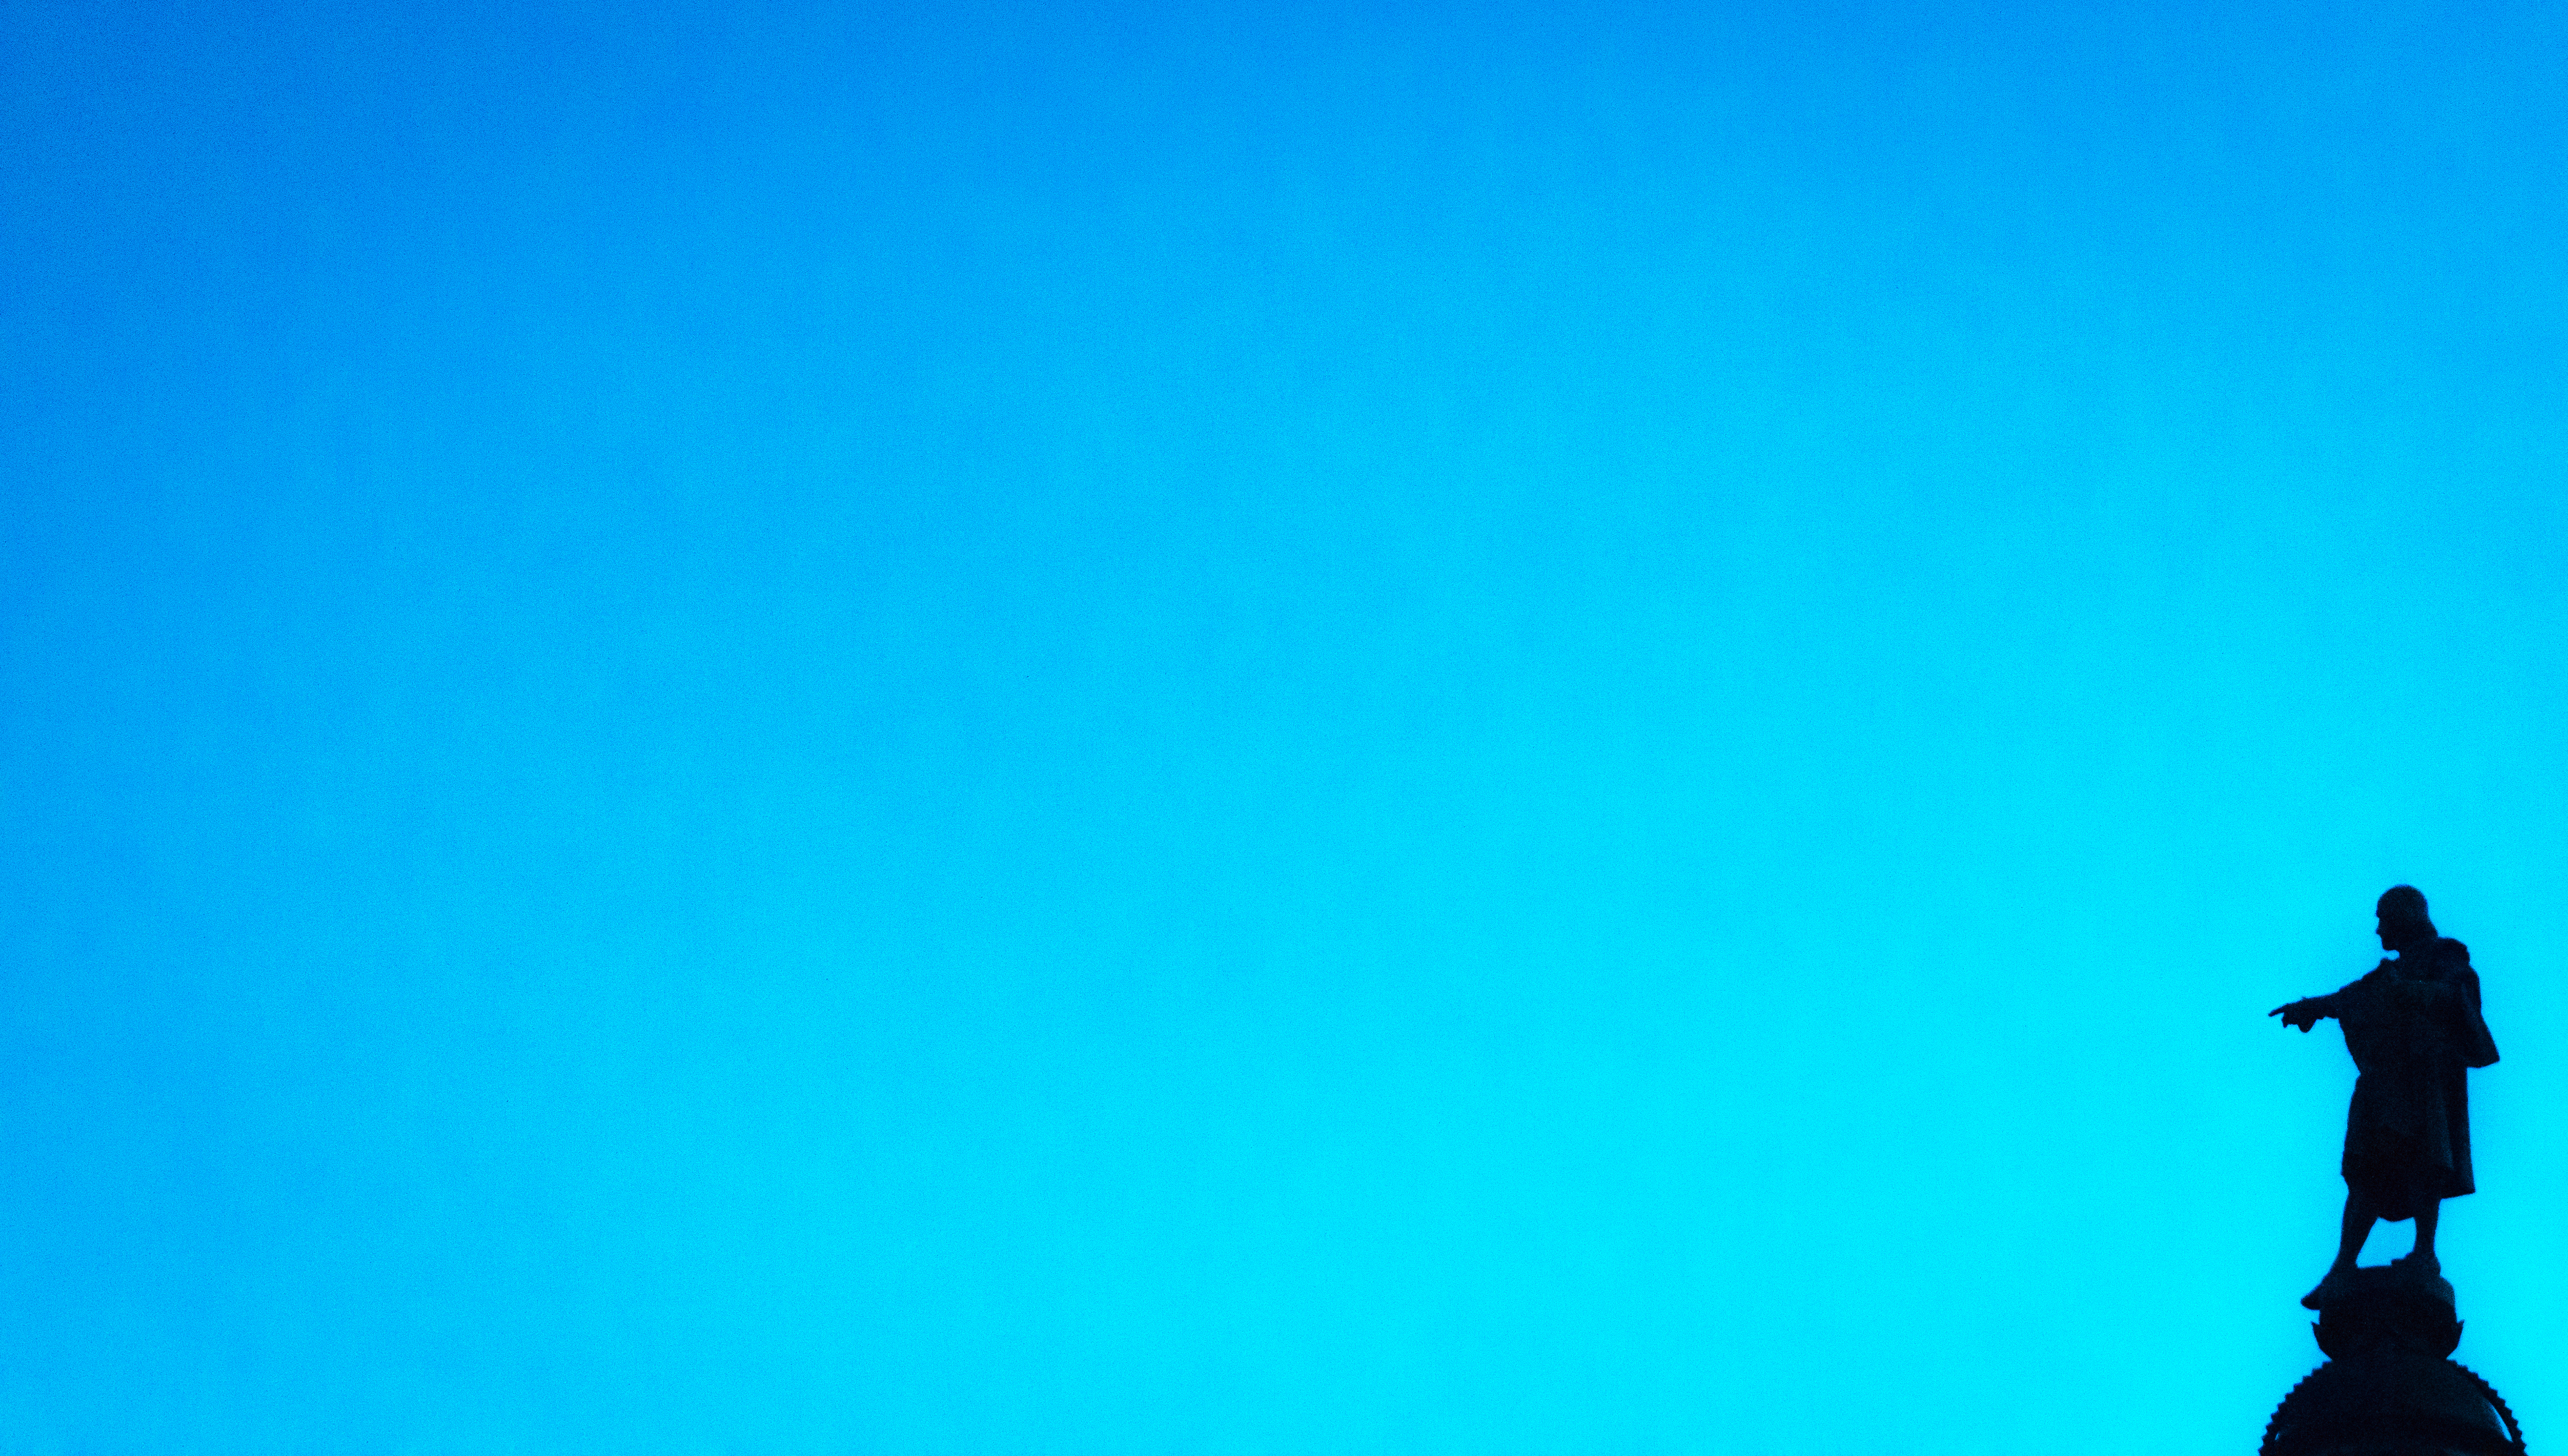
statue, finger, direction, space, blue, barcelona, freediving, turquoise, minimalism, way, negative, showing, screenshot, sonystreetphotographer, kolumbus, computer wallpaper